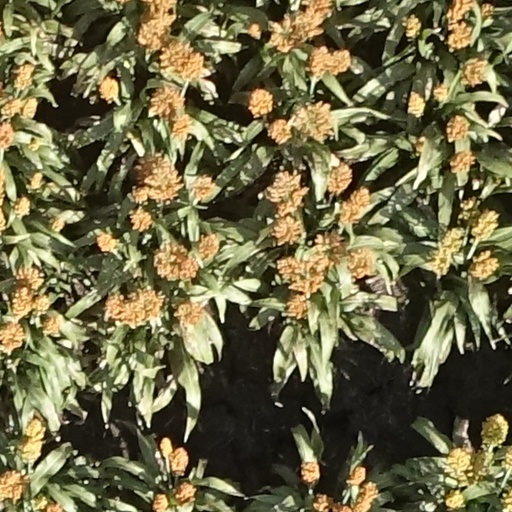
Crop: sorghum